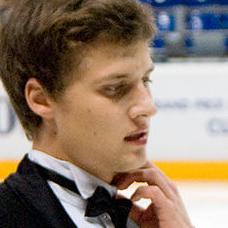
Age: 20